Transport in Madrid

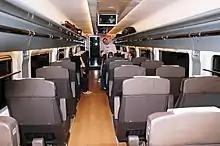
Interior of 1st Class coach of Alsthom AVE on the Cordoba - Madrid Atocha High Speed Line

Spain's railway system, the "Red Nacional de Ferrocarriles Españoles" (Renfe) operates the vast majority of Spain's railways. Cercanías Madrid is the commuter rail service that serves Madrid and its metropolitan area. It is operated by Cercanías, the commuter rail division of Renfe. The total length spans . Main rail terminals are Atocha in the south and Chamartín in the north. The Cercanías network consists of 9 lines and 98 stations.